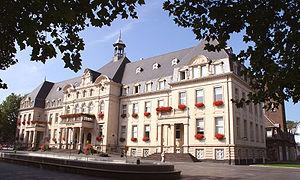
L'hôtel de ville de Dudelange (Luxembourg)
Dudelange est une ville luxembourgeoise située dans le canton d'Esch-sur-Alzette, chef-lieu de la commune portant le même nom.
Cet article présente la liste des villes du Luxembourg, par ordre alphabétique. Bien qu'étant des villes, elles ne constituent pas des espaces urbains et bien que techniquement leur statut soit différent de celui des communes, la différence est inexistante dans la pratique. De plus, à l'exception d'Esch-sur-Alzette, Differdange, Dudelange et Luxembourg-ville, elles sont pour la plupart des communes de moins de 10 000 habitants.